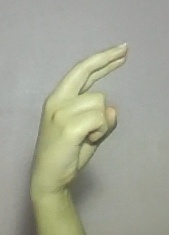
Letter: zay